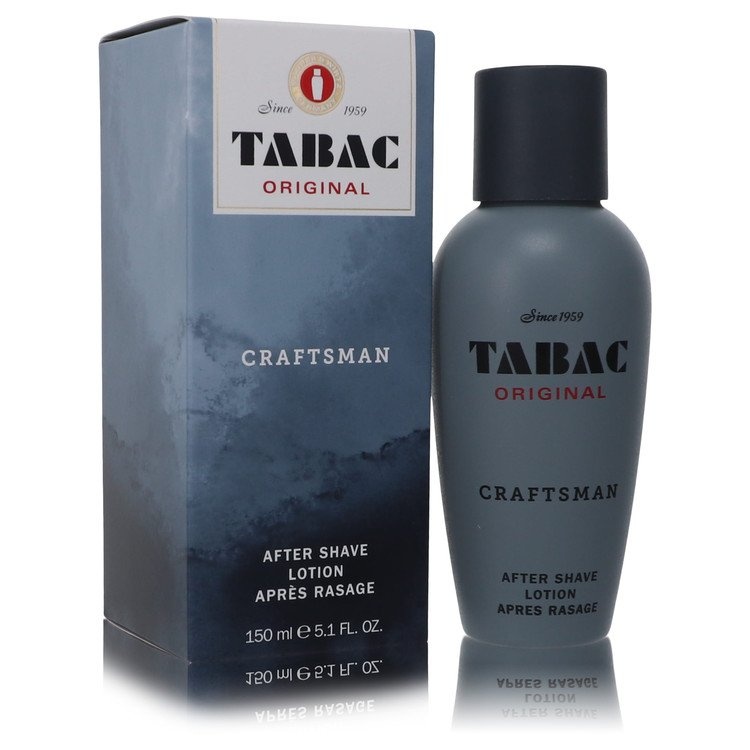
Tabac Original Craftsman by Maurer & Wirtz After Shave Lotion 5.1 oz for Men
Launched in 2019, Tabac Original Craftsman is a fragrance for men who like to do things themselves. This masculine scent is part of a collection from German luxury perfume house Maurer & Wirtz. It opens with top notes of tart grapefruit, spicy black pepper, and bergamot.
Brand: Maurer & Wirtz
Category: Health & Beauty > Personal Care > Shaving & Grooming > Aftershave